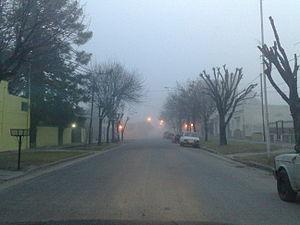
Crespo est une ville d'Argentine située dans la province d'Entre Ríos.